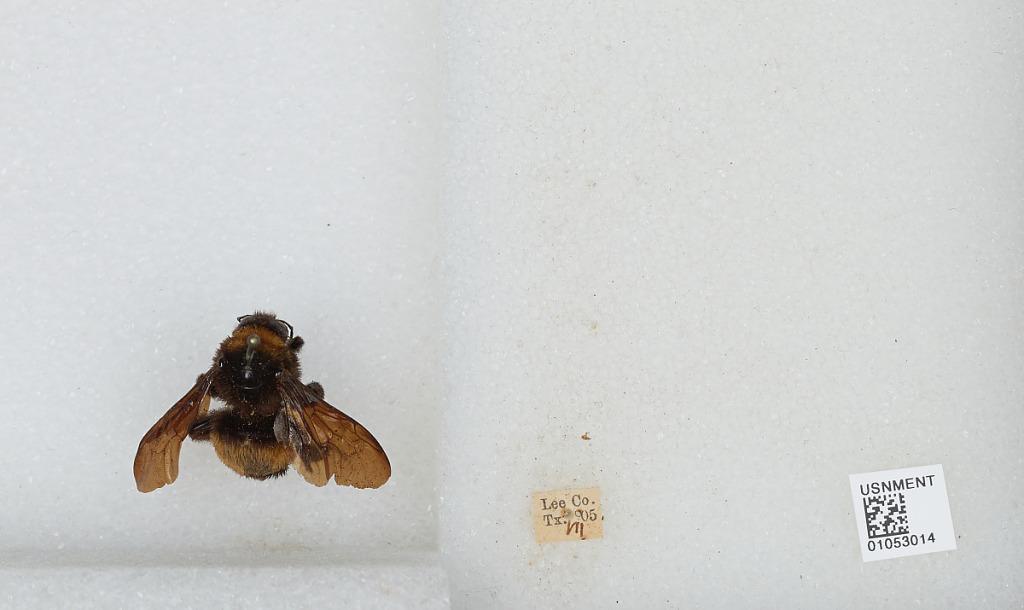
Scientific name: Bombus sp.
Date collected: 1905-7-
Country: United States
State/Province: Texas
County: Lee